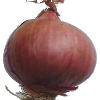
Label: Onion Red 1